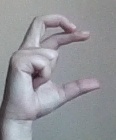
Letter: thal